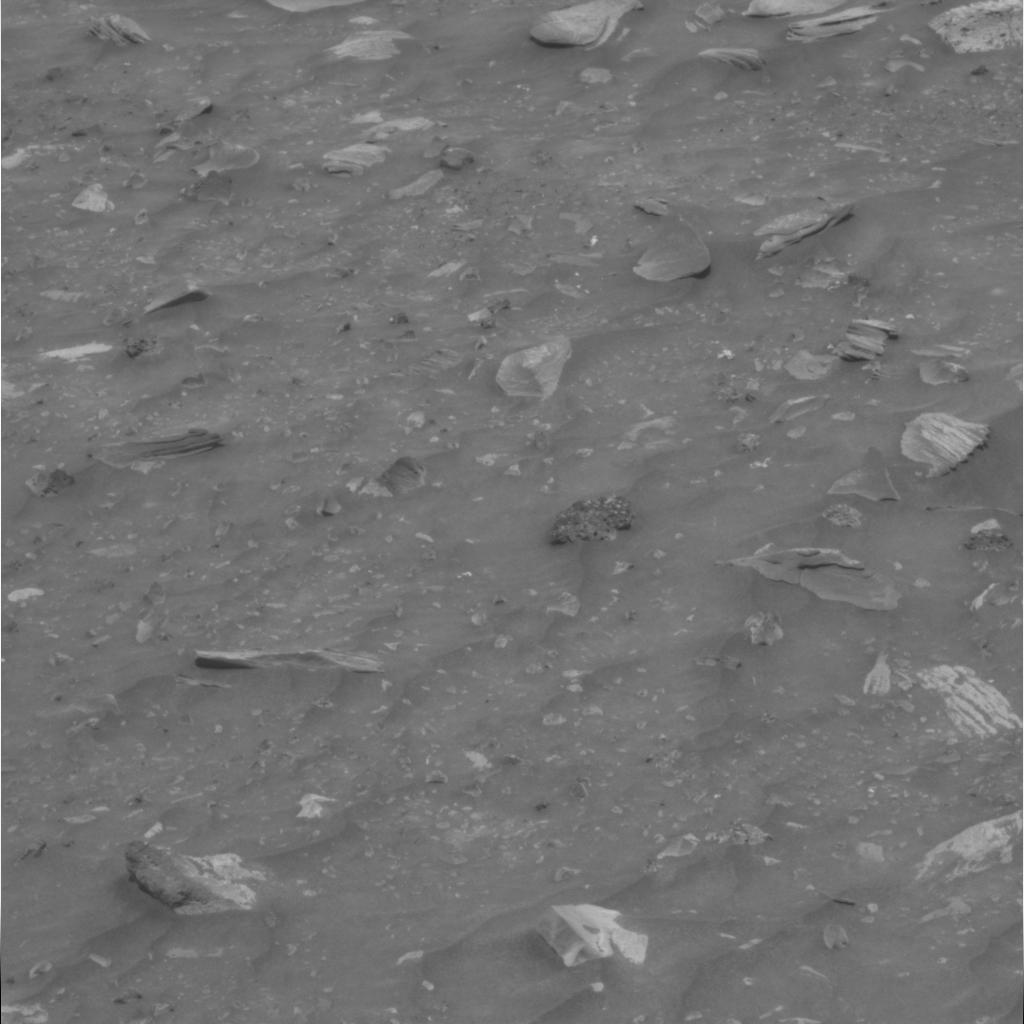
Surface features visible: Rock Outcrops, Clasts, Rock (Linear Features), Soil, Nearby Surface